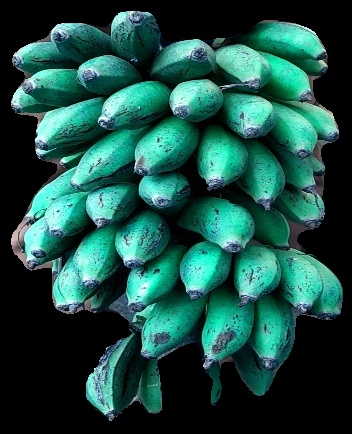
Variety: rasbale
Grade: grade3